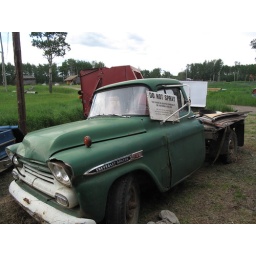
An old &amp;quot;do not spray&amp;quot; sign rests on an old car in front of the machine repair shop.